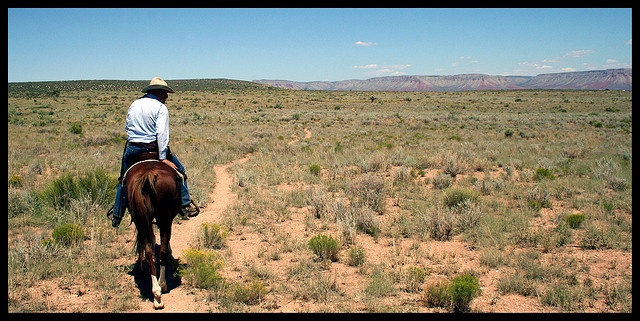
A man riding a brown horse through short brush.
A cowboy ridding a horse across the plain.
A man riding on the back of a horse in the desert.
a person that is riding a horse in a field
Man on horseback traveling on dusty path through sagebrush.